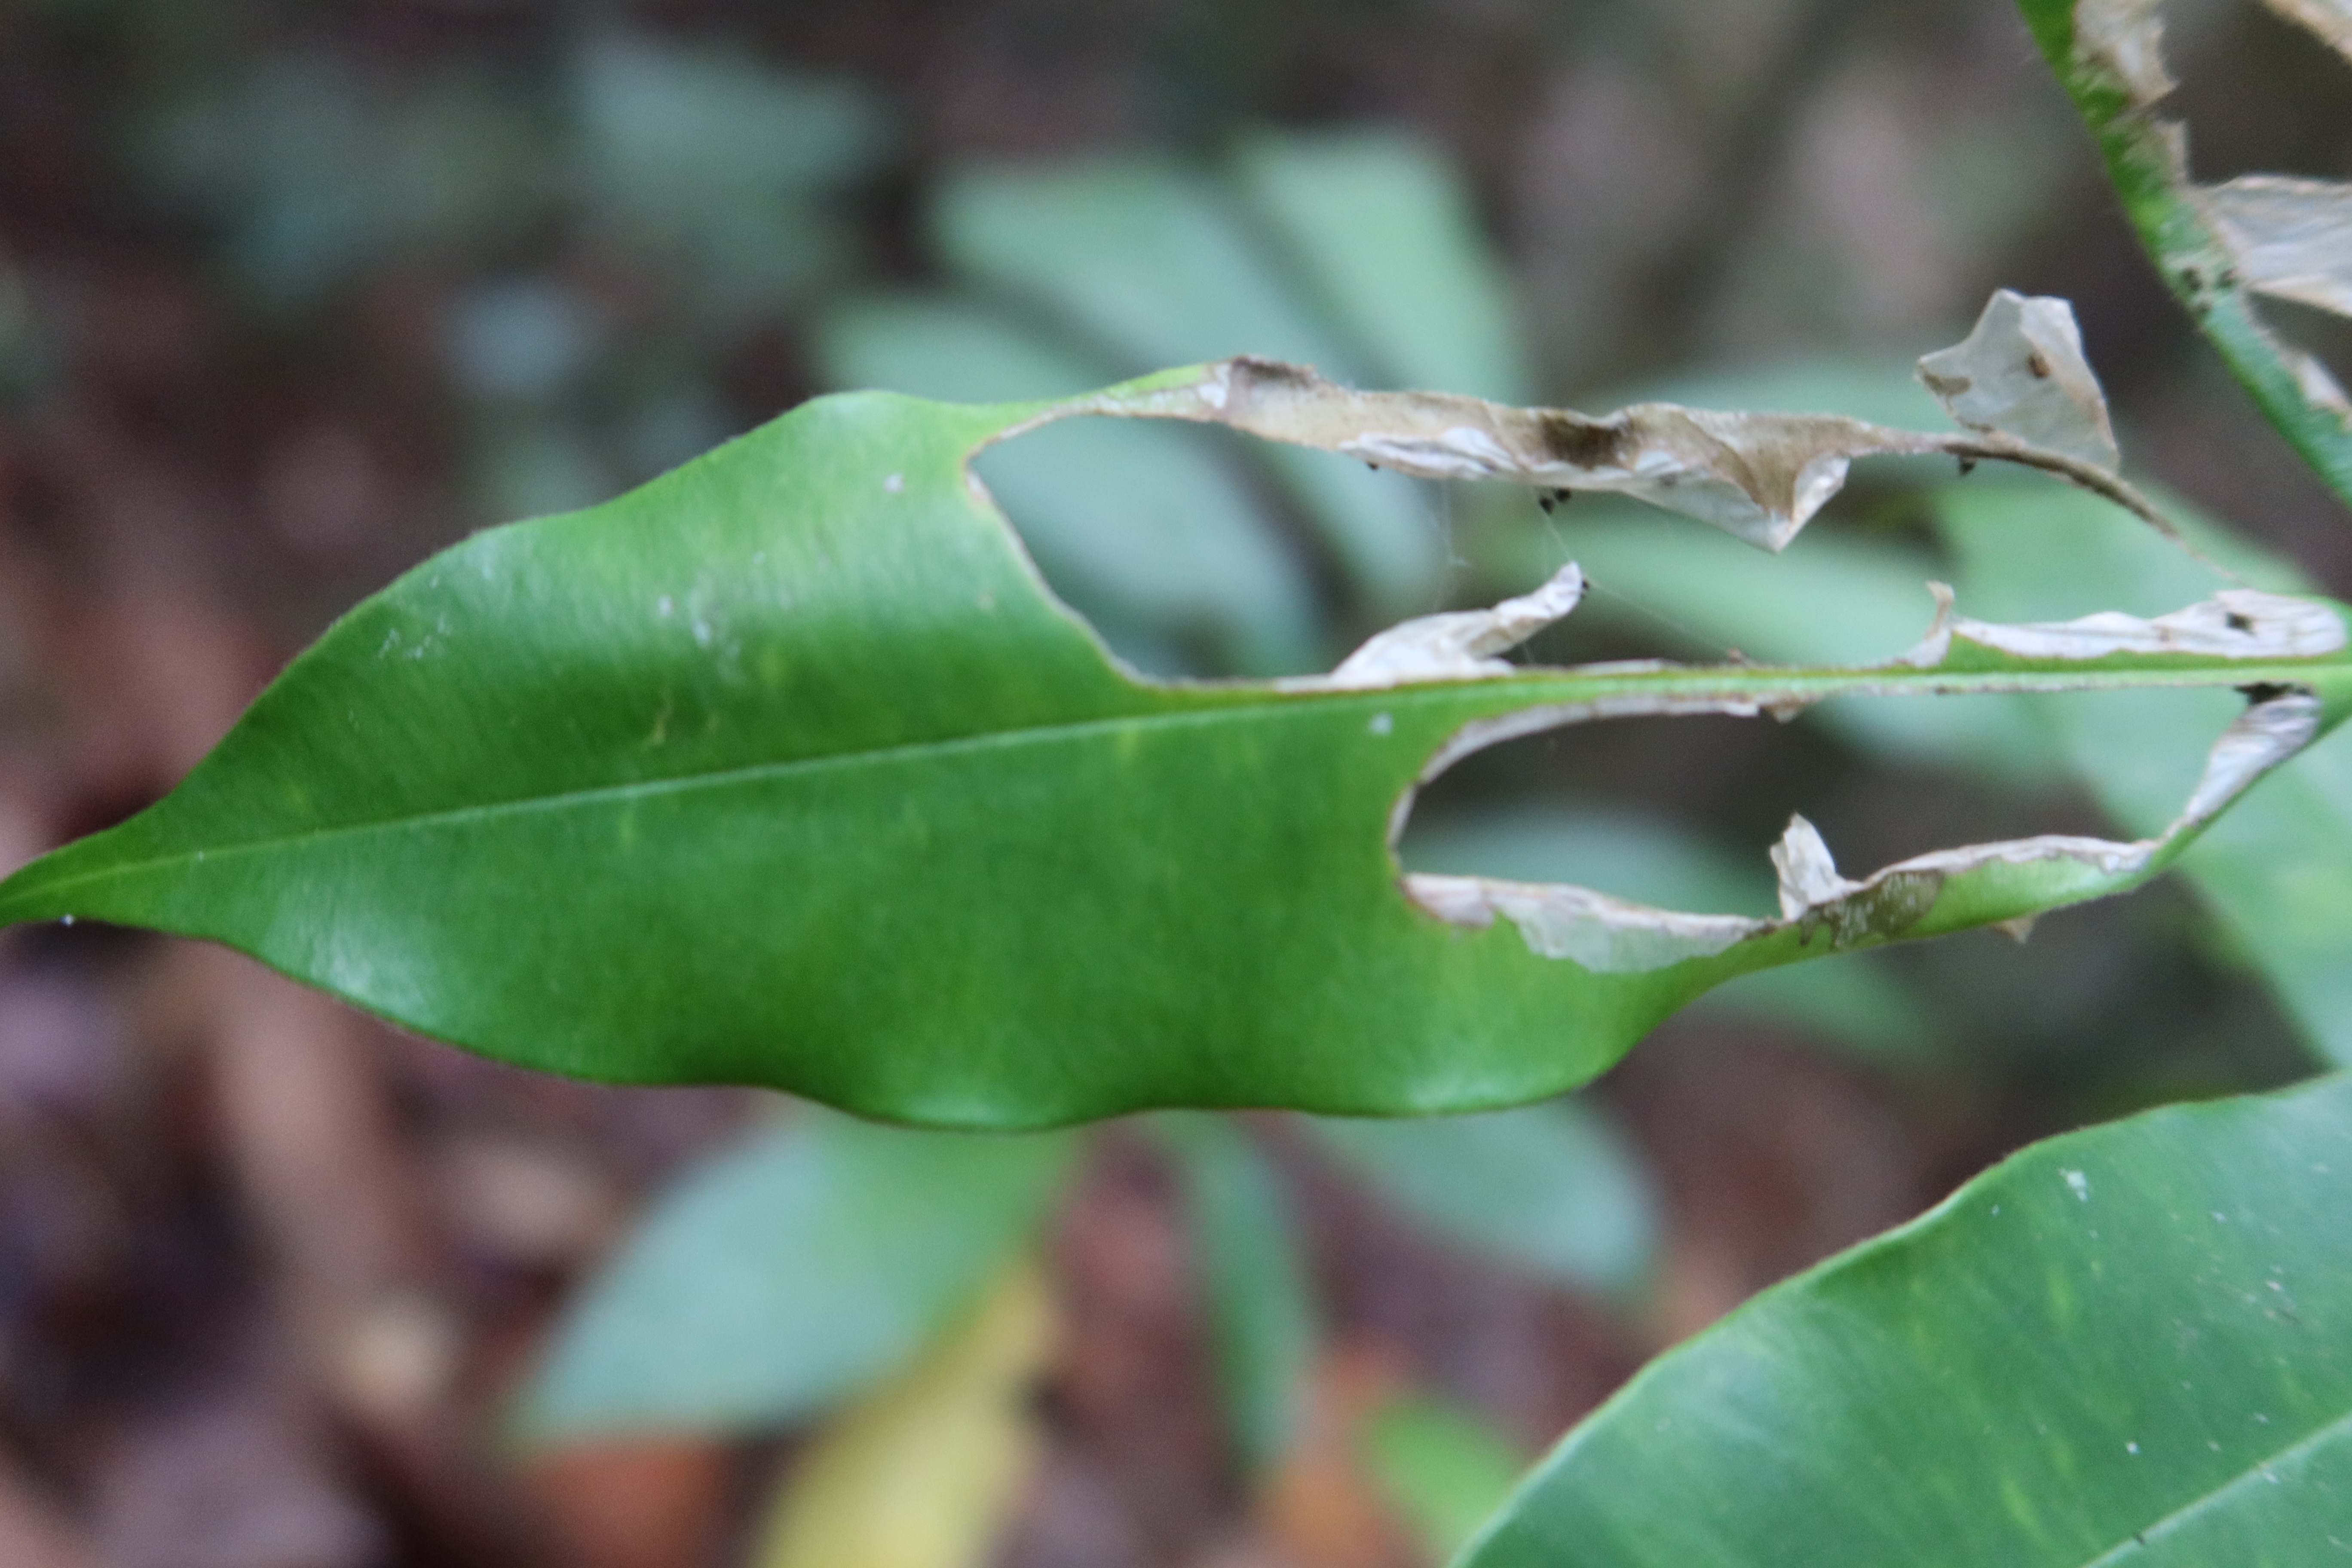
Label: Translucent lesion